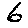
Label: 6